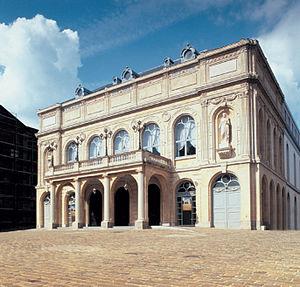
Façade du Théâtre Royal de Namur, Belgique
Le Théâtre de Namur est, depuis 1998, au cœur de la capitale de la Région wallonne un espace de création et de diffusion en arts de la scène. Son siège et sa salle principale sont situés au Théâtre royal de Namur, un théâtre à l'italienne du XIXe siècle.